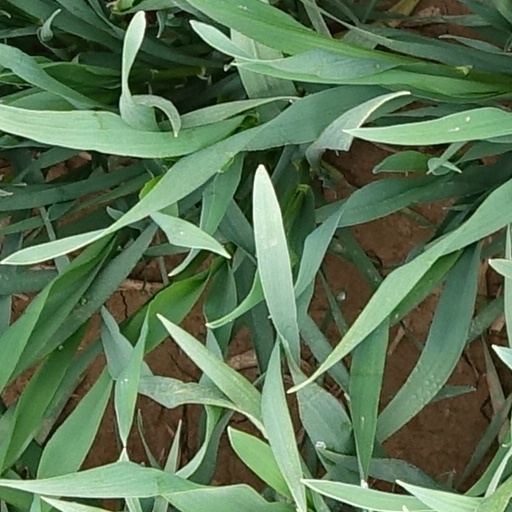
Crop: wheat